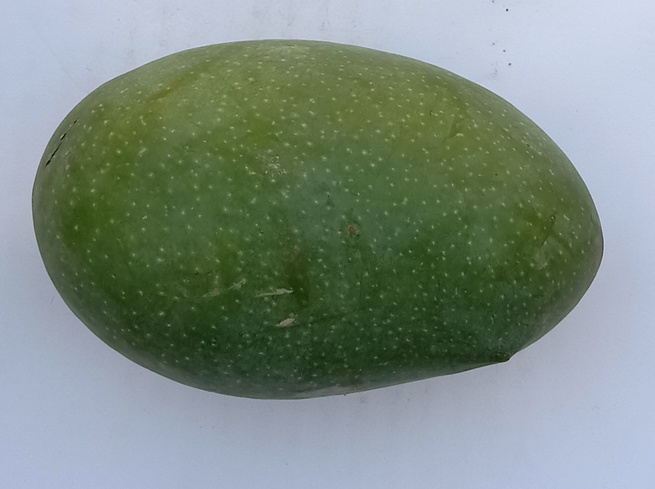
Mango variety: Chaunsa (Black)